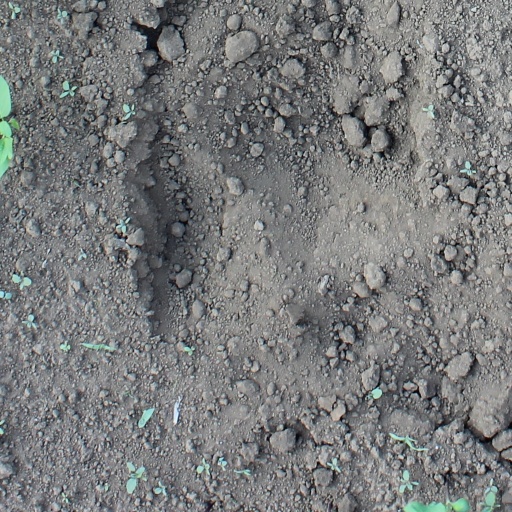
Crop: soybean